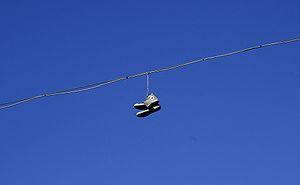
Des chaussures pendant d'un fil téléphonique à Göteborg.